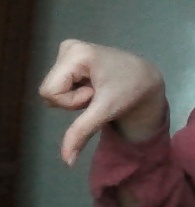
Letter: waw